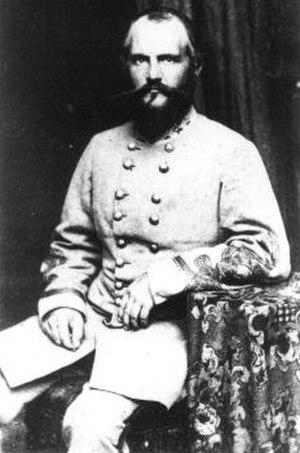
John Horace Forney est un major général de l'armée des États confédérés pendant la guerre de Sécession.